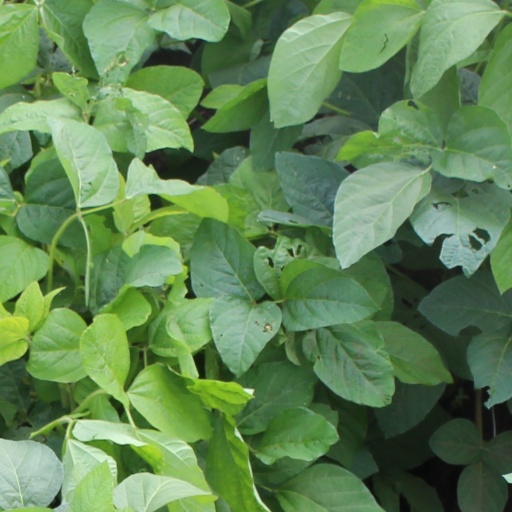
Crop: soybean